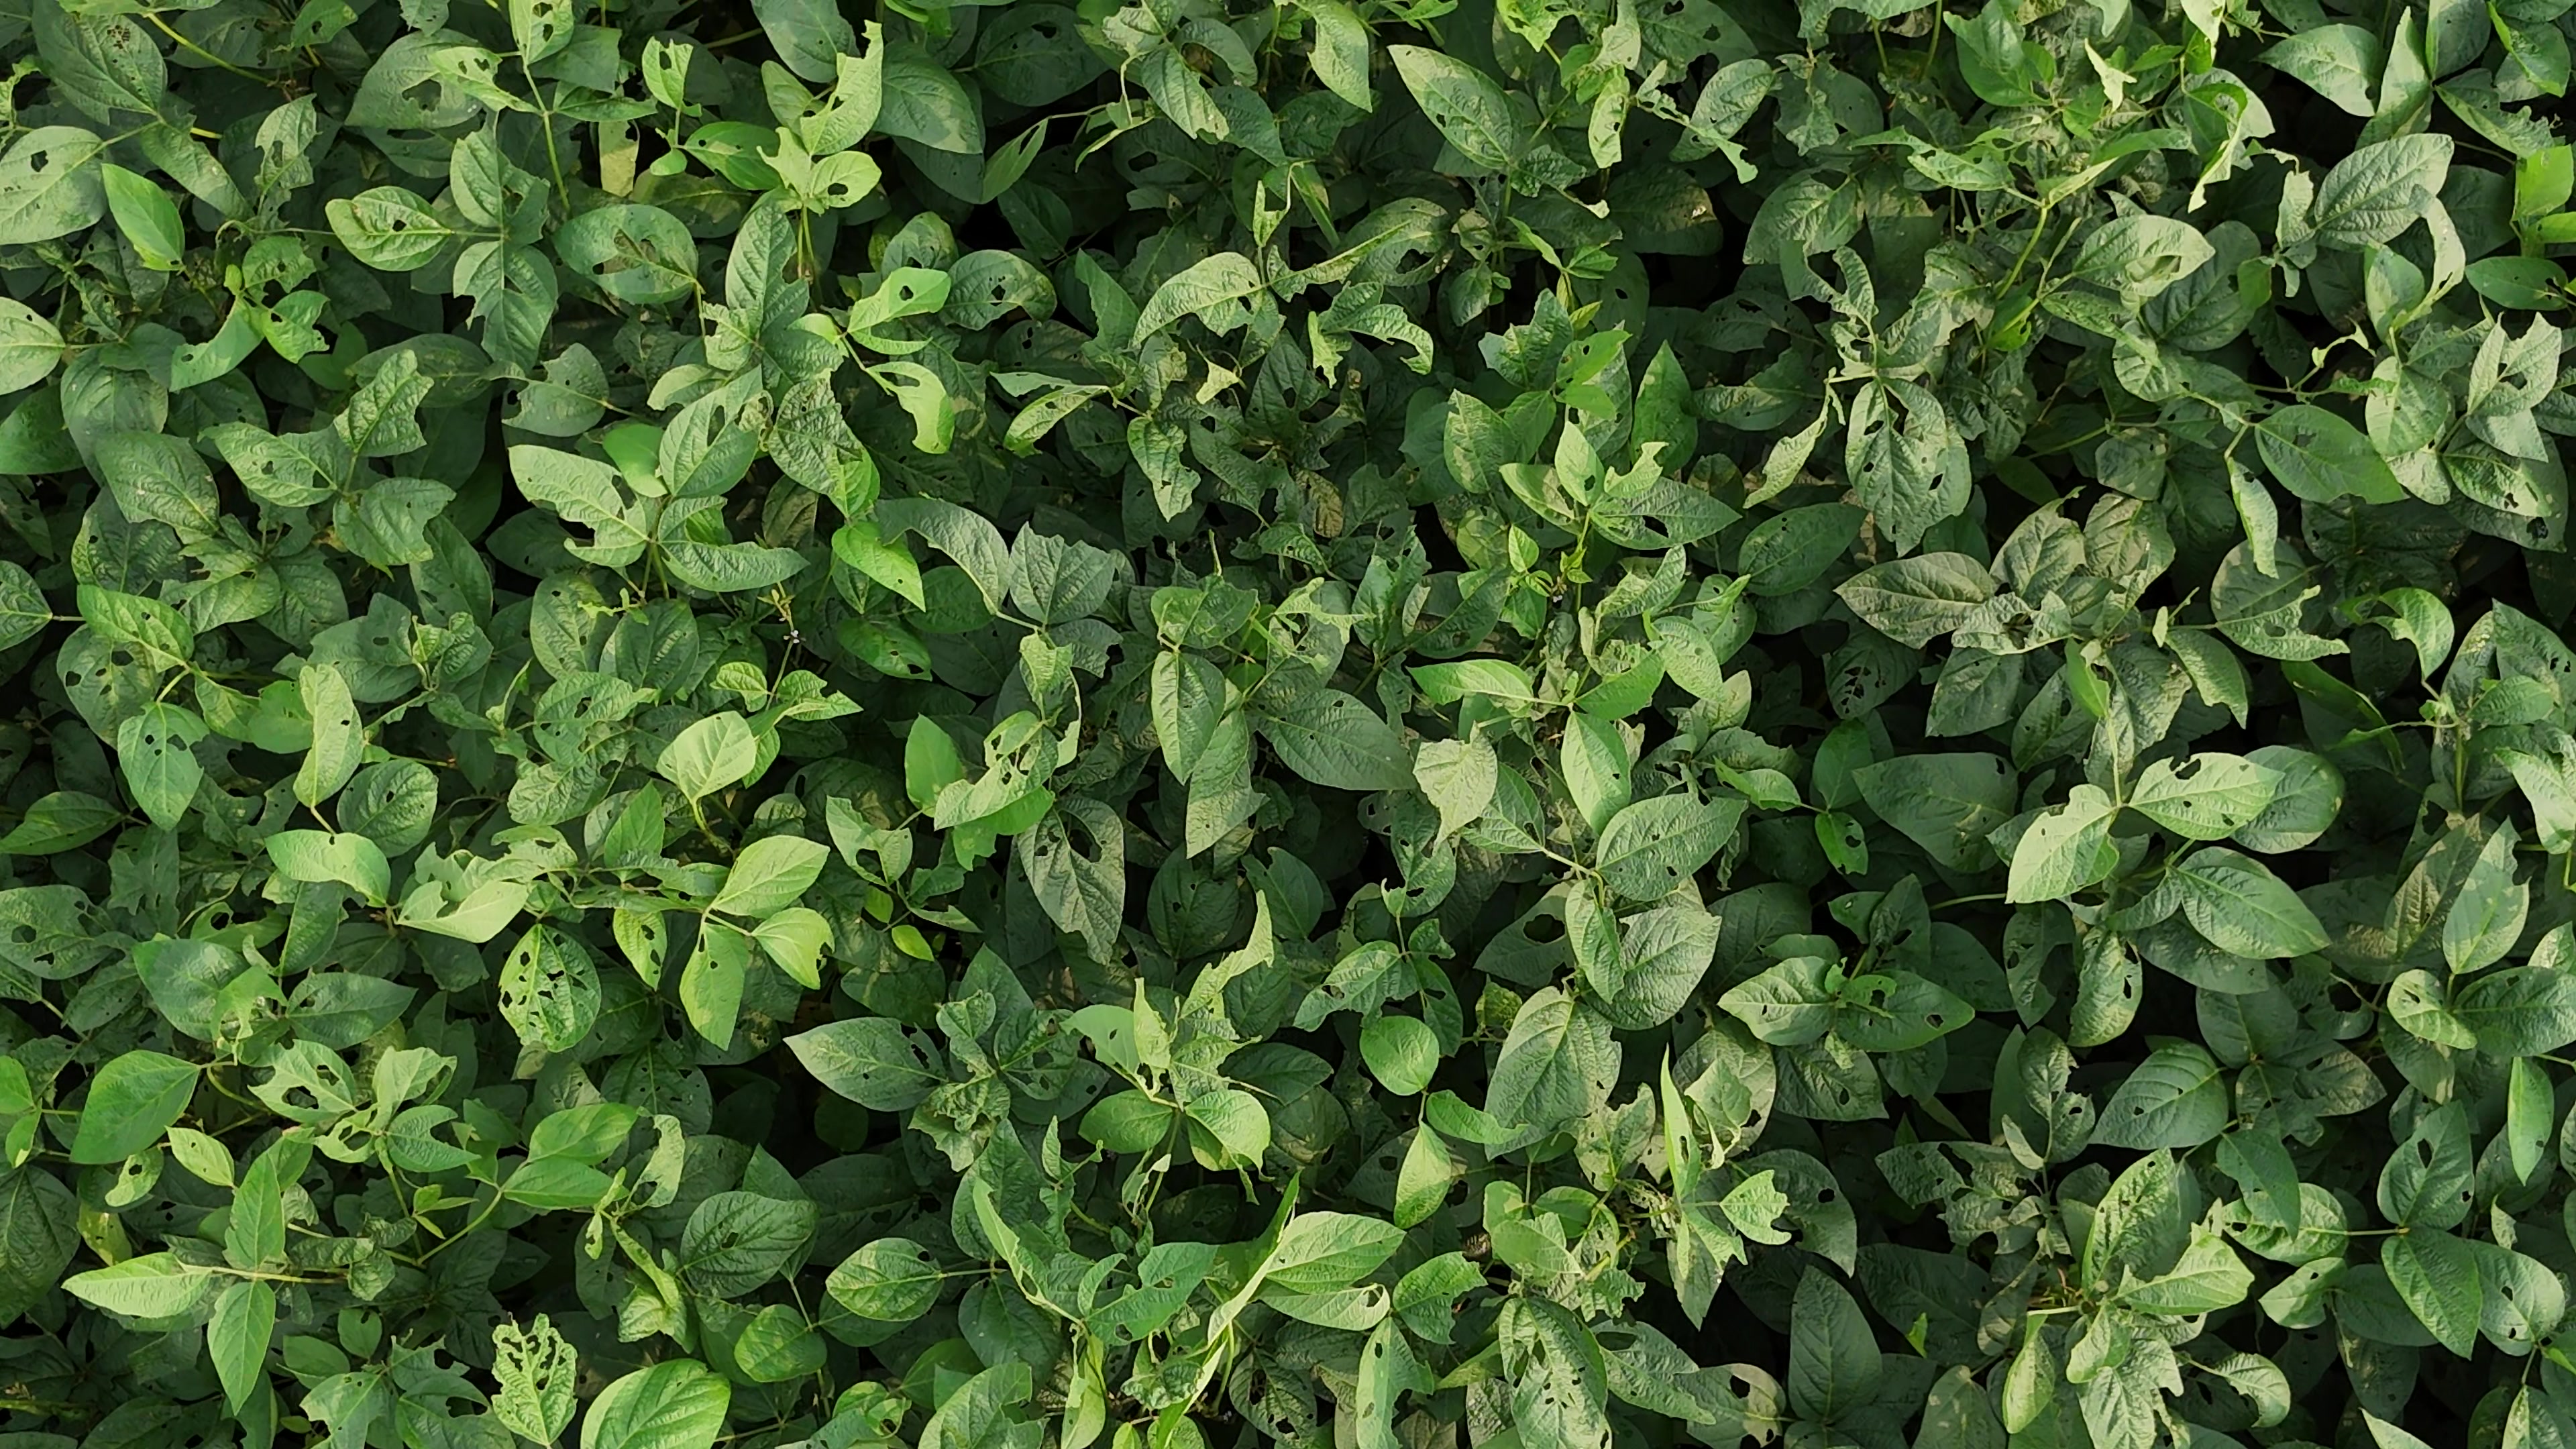
Label: Semilooper_Pest